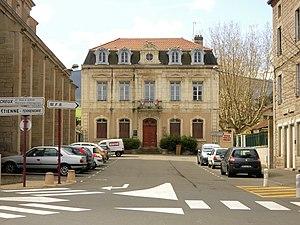
Izieux (Loire), aujourd'hui Saint-Chamond, ancienne mairie, 6 avril 2014
Izieux est un quartier de la commune de Saint-Chamond, dans la vallée du Gier.